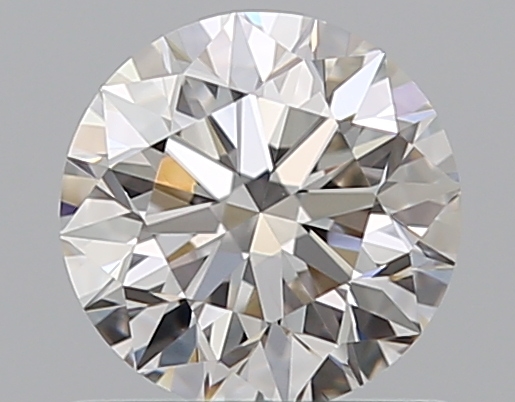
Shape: round
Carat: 0.71
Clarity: VS1
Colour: H
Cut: EX
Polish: EX
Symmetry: EX
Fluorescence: N
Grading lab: GIA
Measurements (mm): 5.65 x 5.68 x 3.55